Nanbu, Tottori

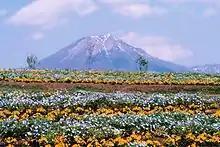
Mount Daisen in spring from Nanbu

Nanbu is located in the Chūgoku Mountains in western Tottori Prefecture and borders Shimane Prefecture to the west.